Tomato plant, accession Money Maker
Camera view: tilt-top (135 deg); turntable rotation: 210 degrees
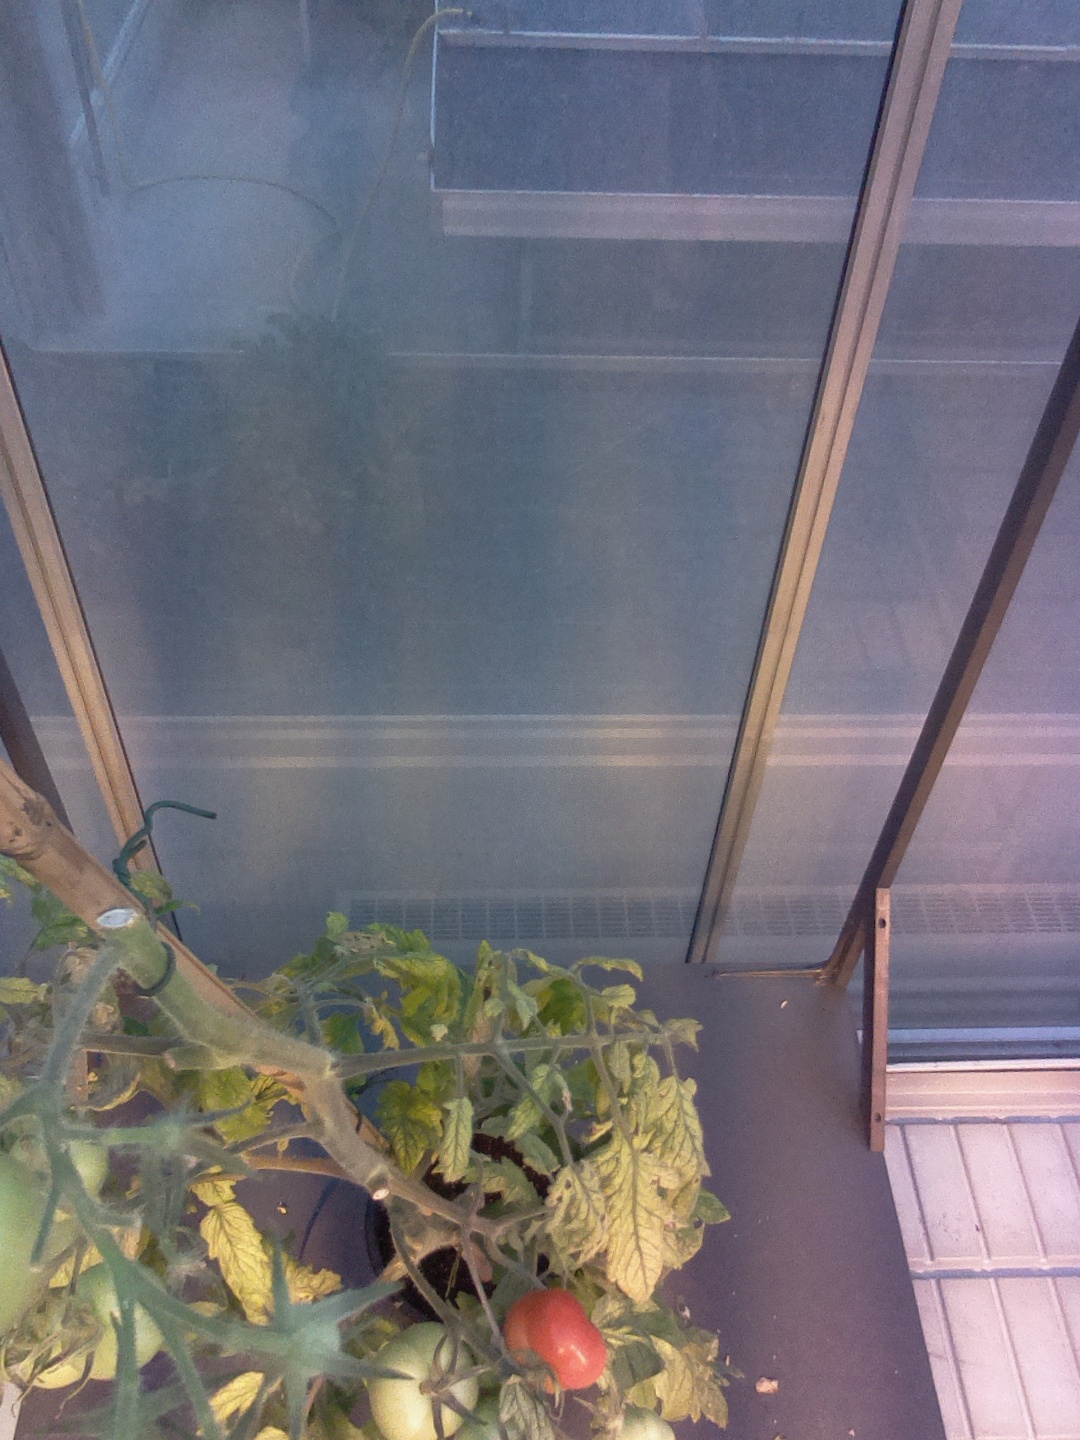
BBCH growth stage 81: 10%-20% of fruits show typical fully ripe color